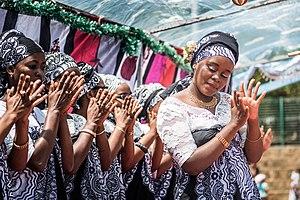
Debaa à Mayotte. Le debaa est une danse traditionnelle de l'île de Mayotte réservée exclusivement aux femmes.
Le debaa, deba ou déba est un mélange de danse, de musique et de chant traditionnels pratiqué sur l'île de Mayotte où il est réservé exclusivement aux femmes.